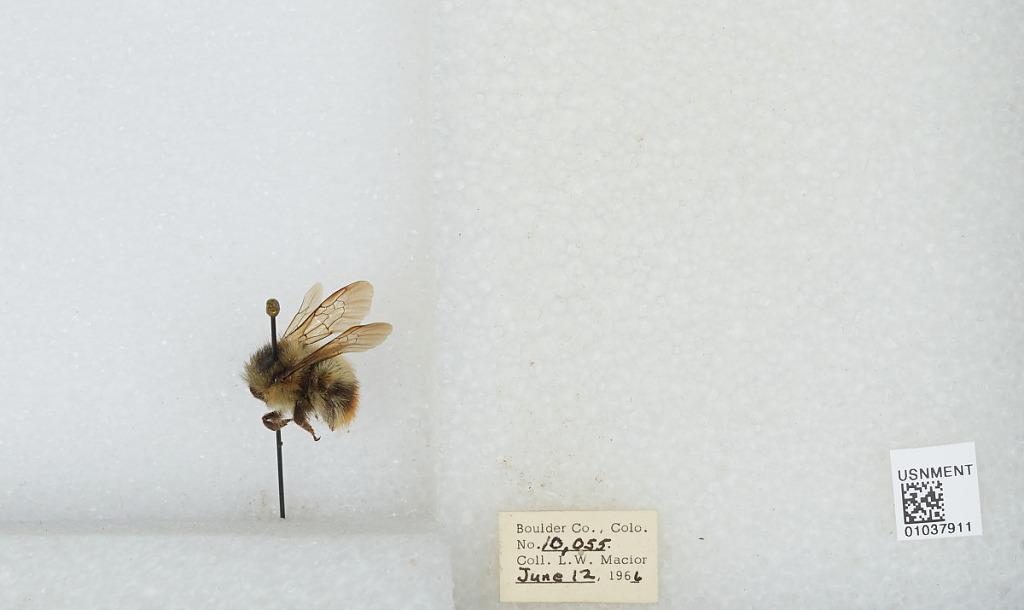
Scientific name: Bombus (Pyrobombus) mixtus Cresson
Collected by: L. Macior
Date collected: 1966-6-12
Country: United States
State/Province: Colorado
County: Boulder
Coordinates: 40.0017, -105.308